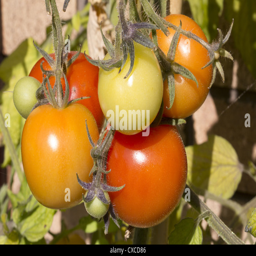
different size and colored tomatoes on the vine